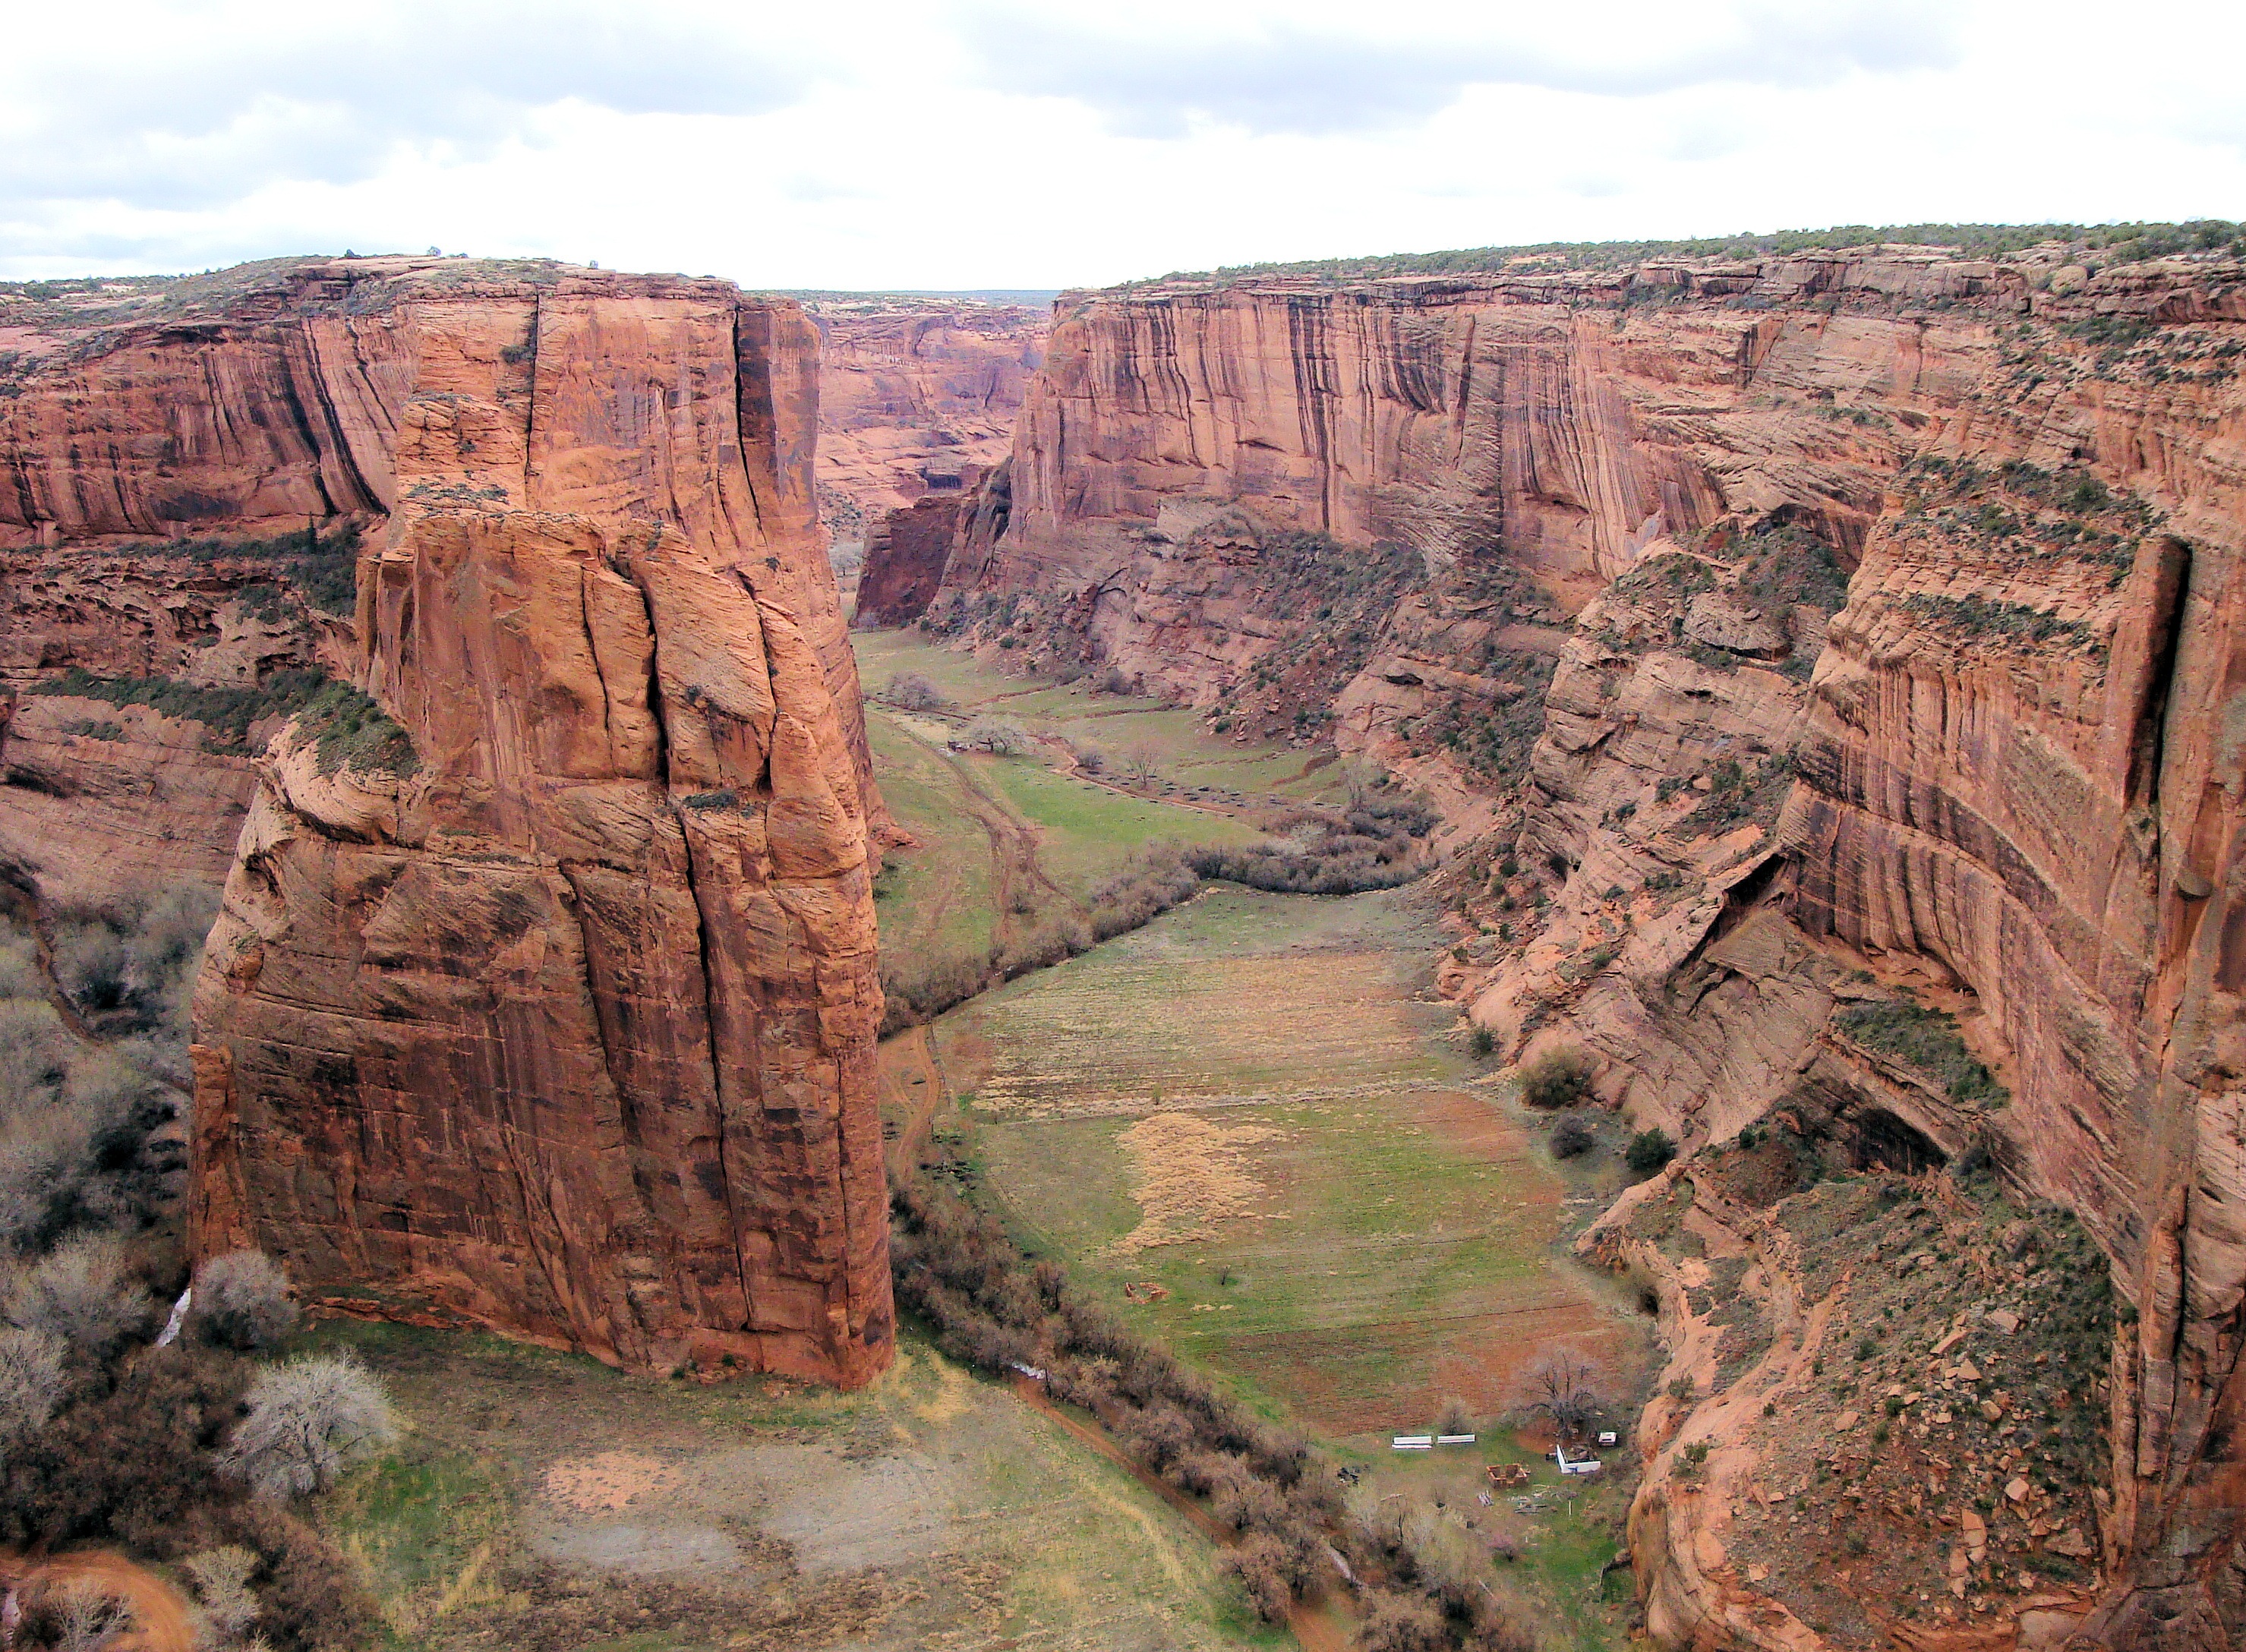
landscape, nature, formation, cliff, arch, usa, america, rock formation, canyon, gap, terrain, national park, arizona, united states, geology, badlands, cabins, navajo, wadi, landform, national monument, indians, geographical feature, settlements, canyon de chelly, mud huts